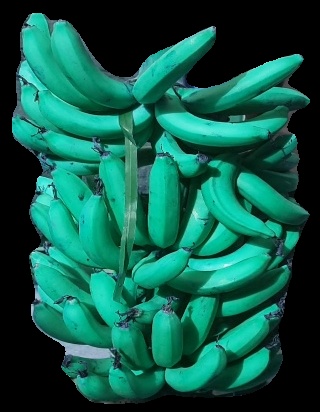
Variety: pachbale
Grade: grade3